Gasteria nitida

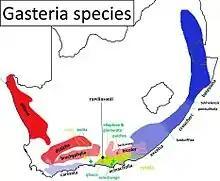
Distribution map of "Gasteria nitida" (light green) and its relatives

This species occurs over an extensive coastal range of the Eastern Cape Province, South Africa, from Uniondale in the west, as far as the Fish River in the east.